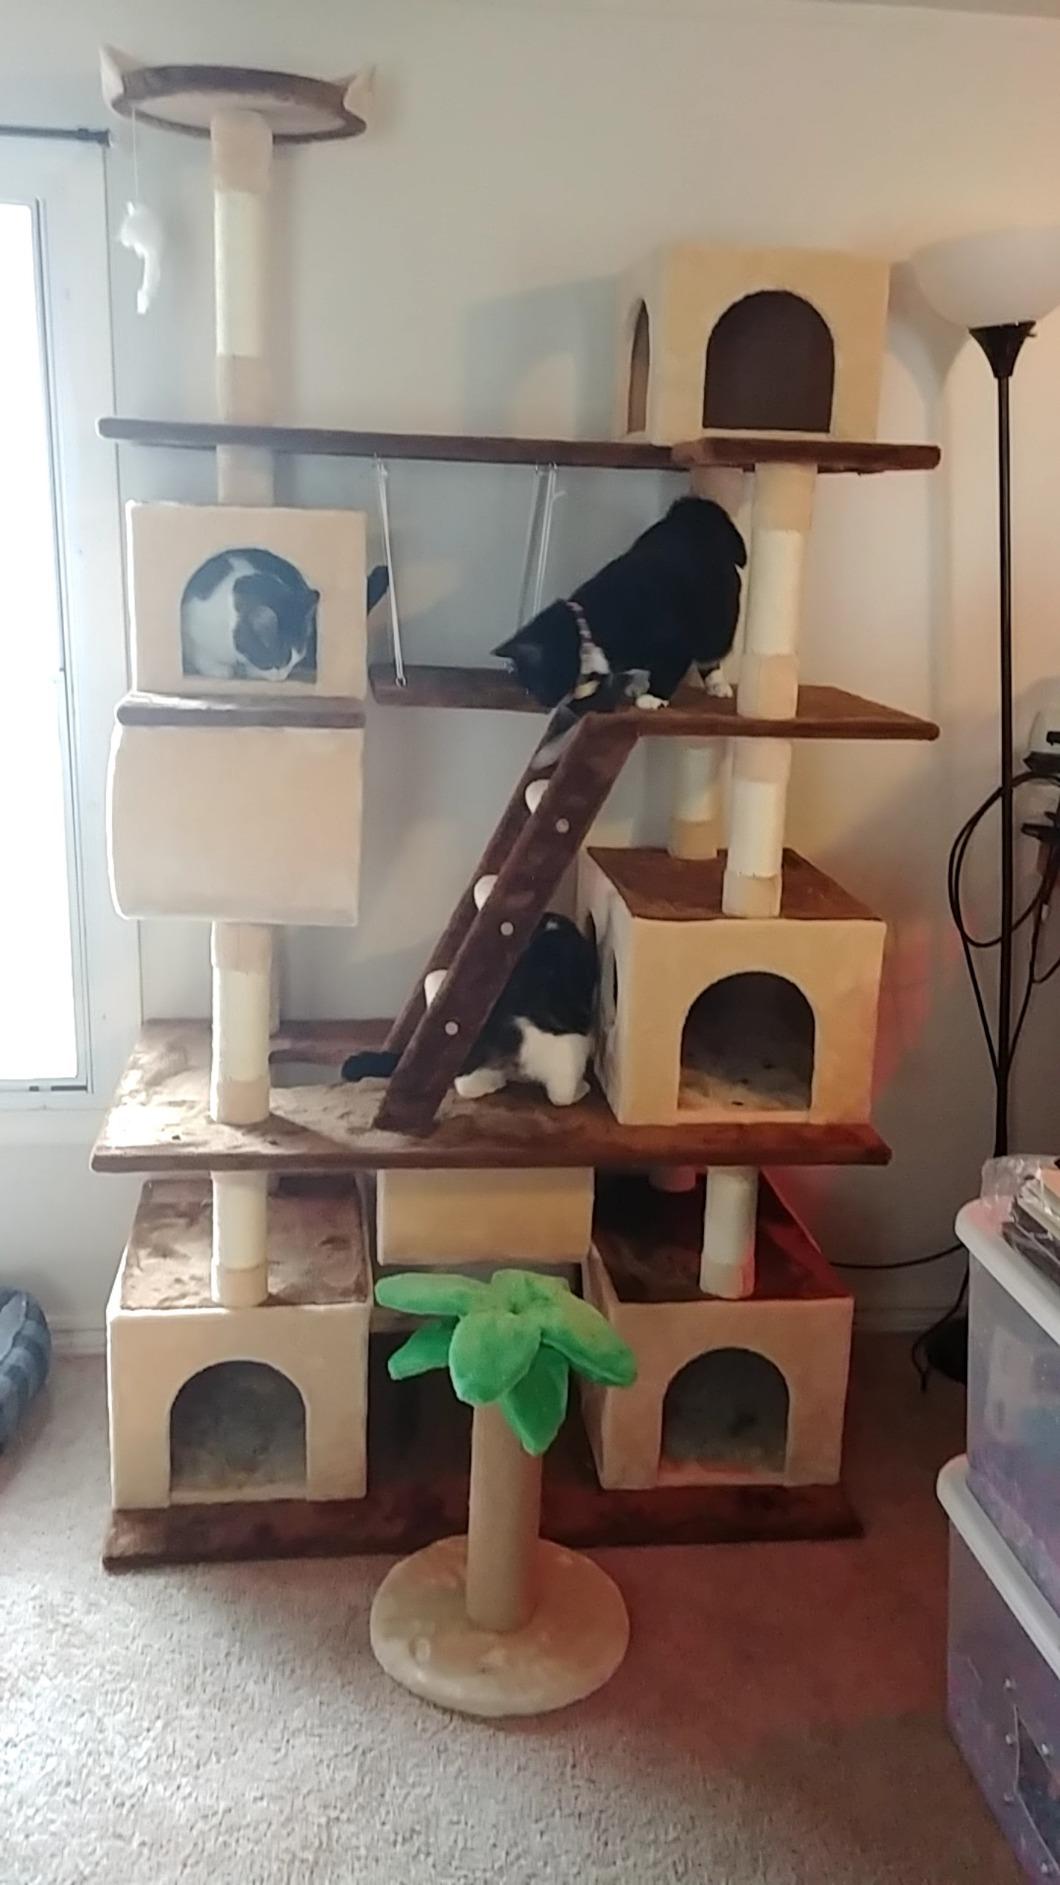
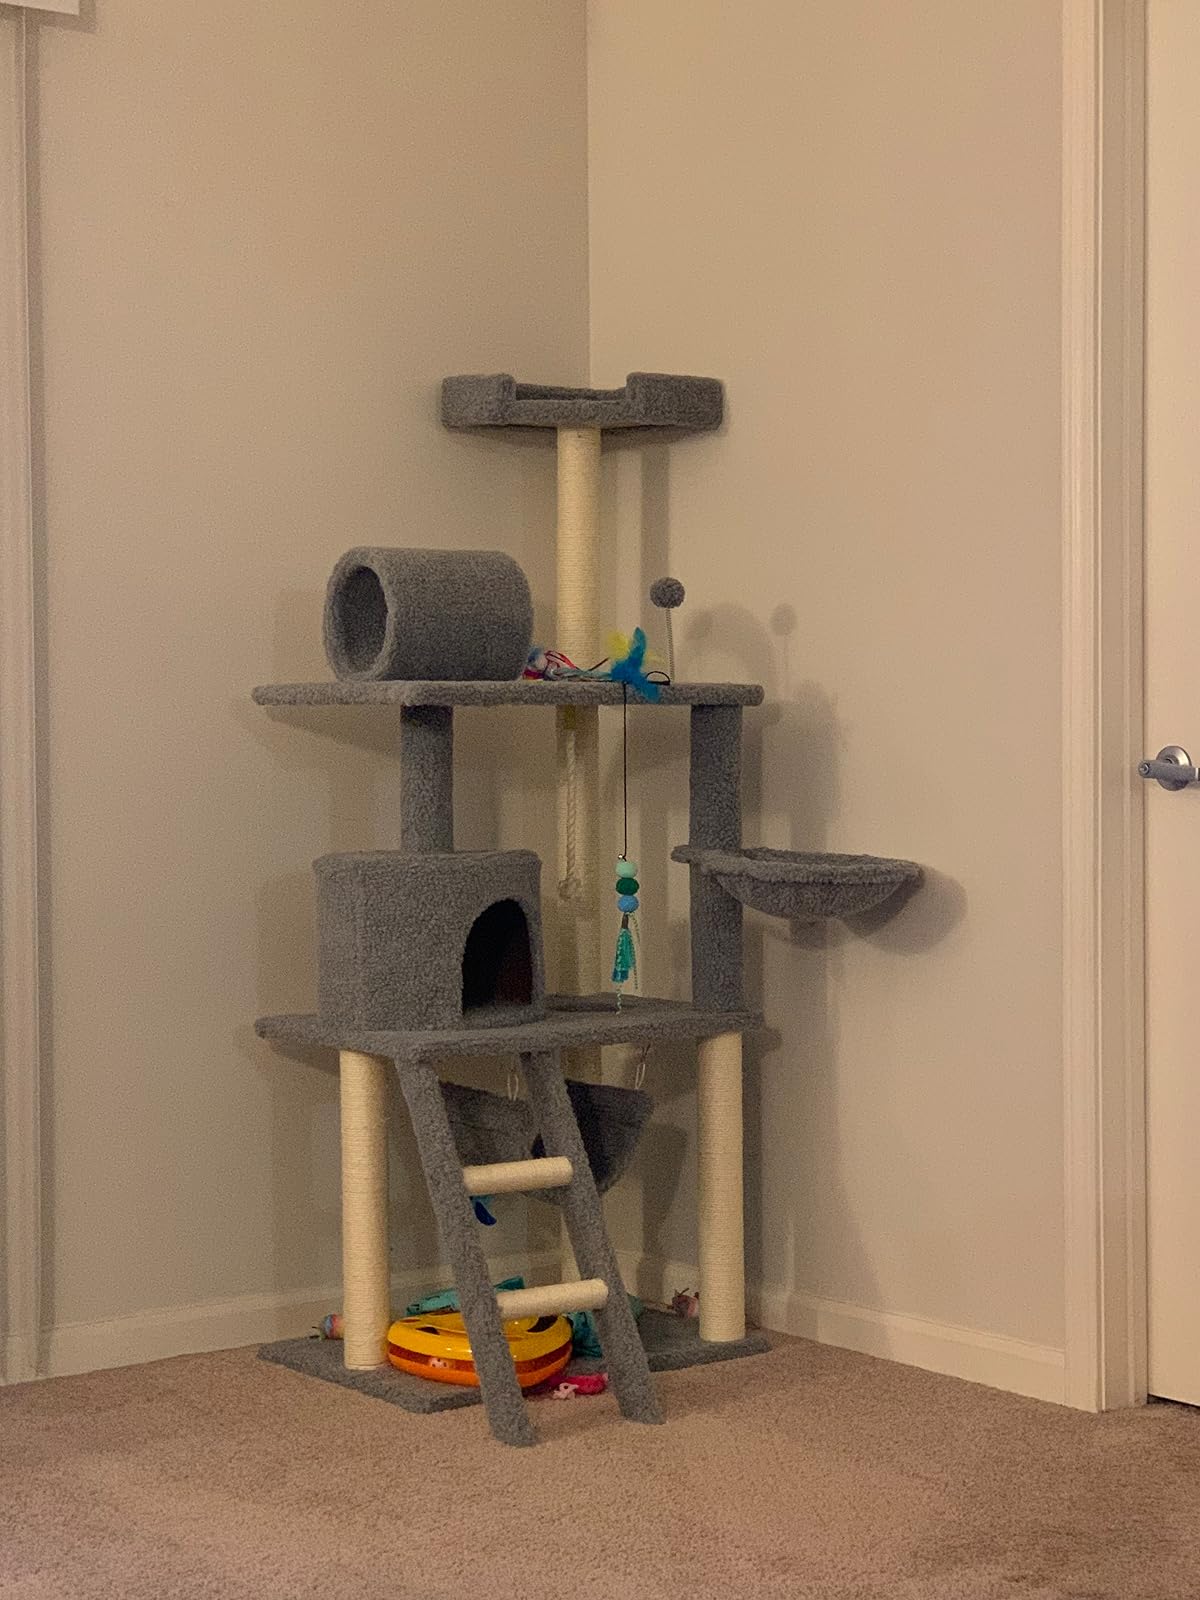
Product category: items_cat tree
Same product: no